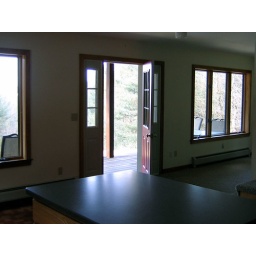
This is the front door of the house and the porch in the distance. The island in the kitchen is in the foreground.